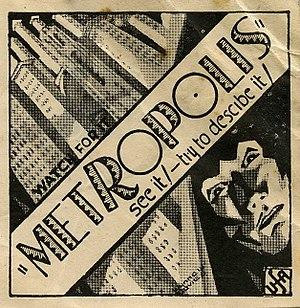
Metropolis est un film de science-fiction allemand réalisé par Fritz Lang, sorti en 1927.